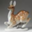
Label: deer